Alinci, Prilep

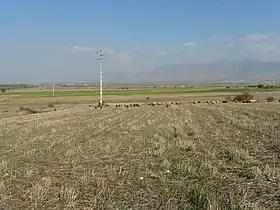
farm area around Alinci

Alinci is a village in the Municipality of Prilep, North Macedonia.